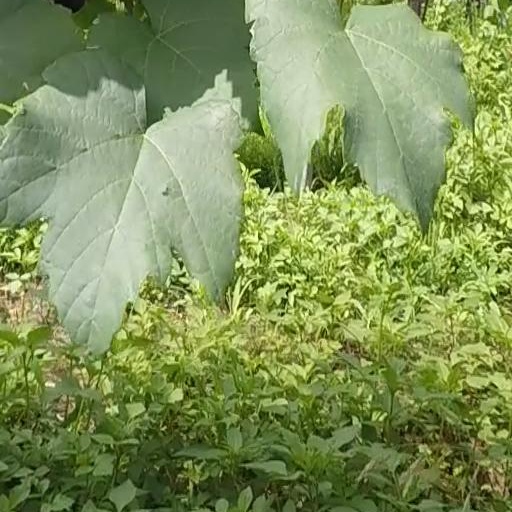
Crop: grape